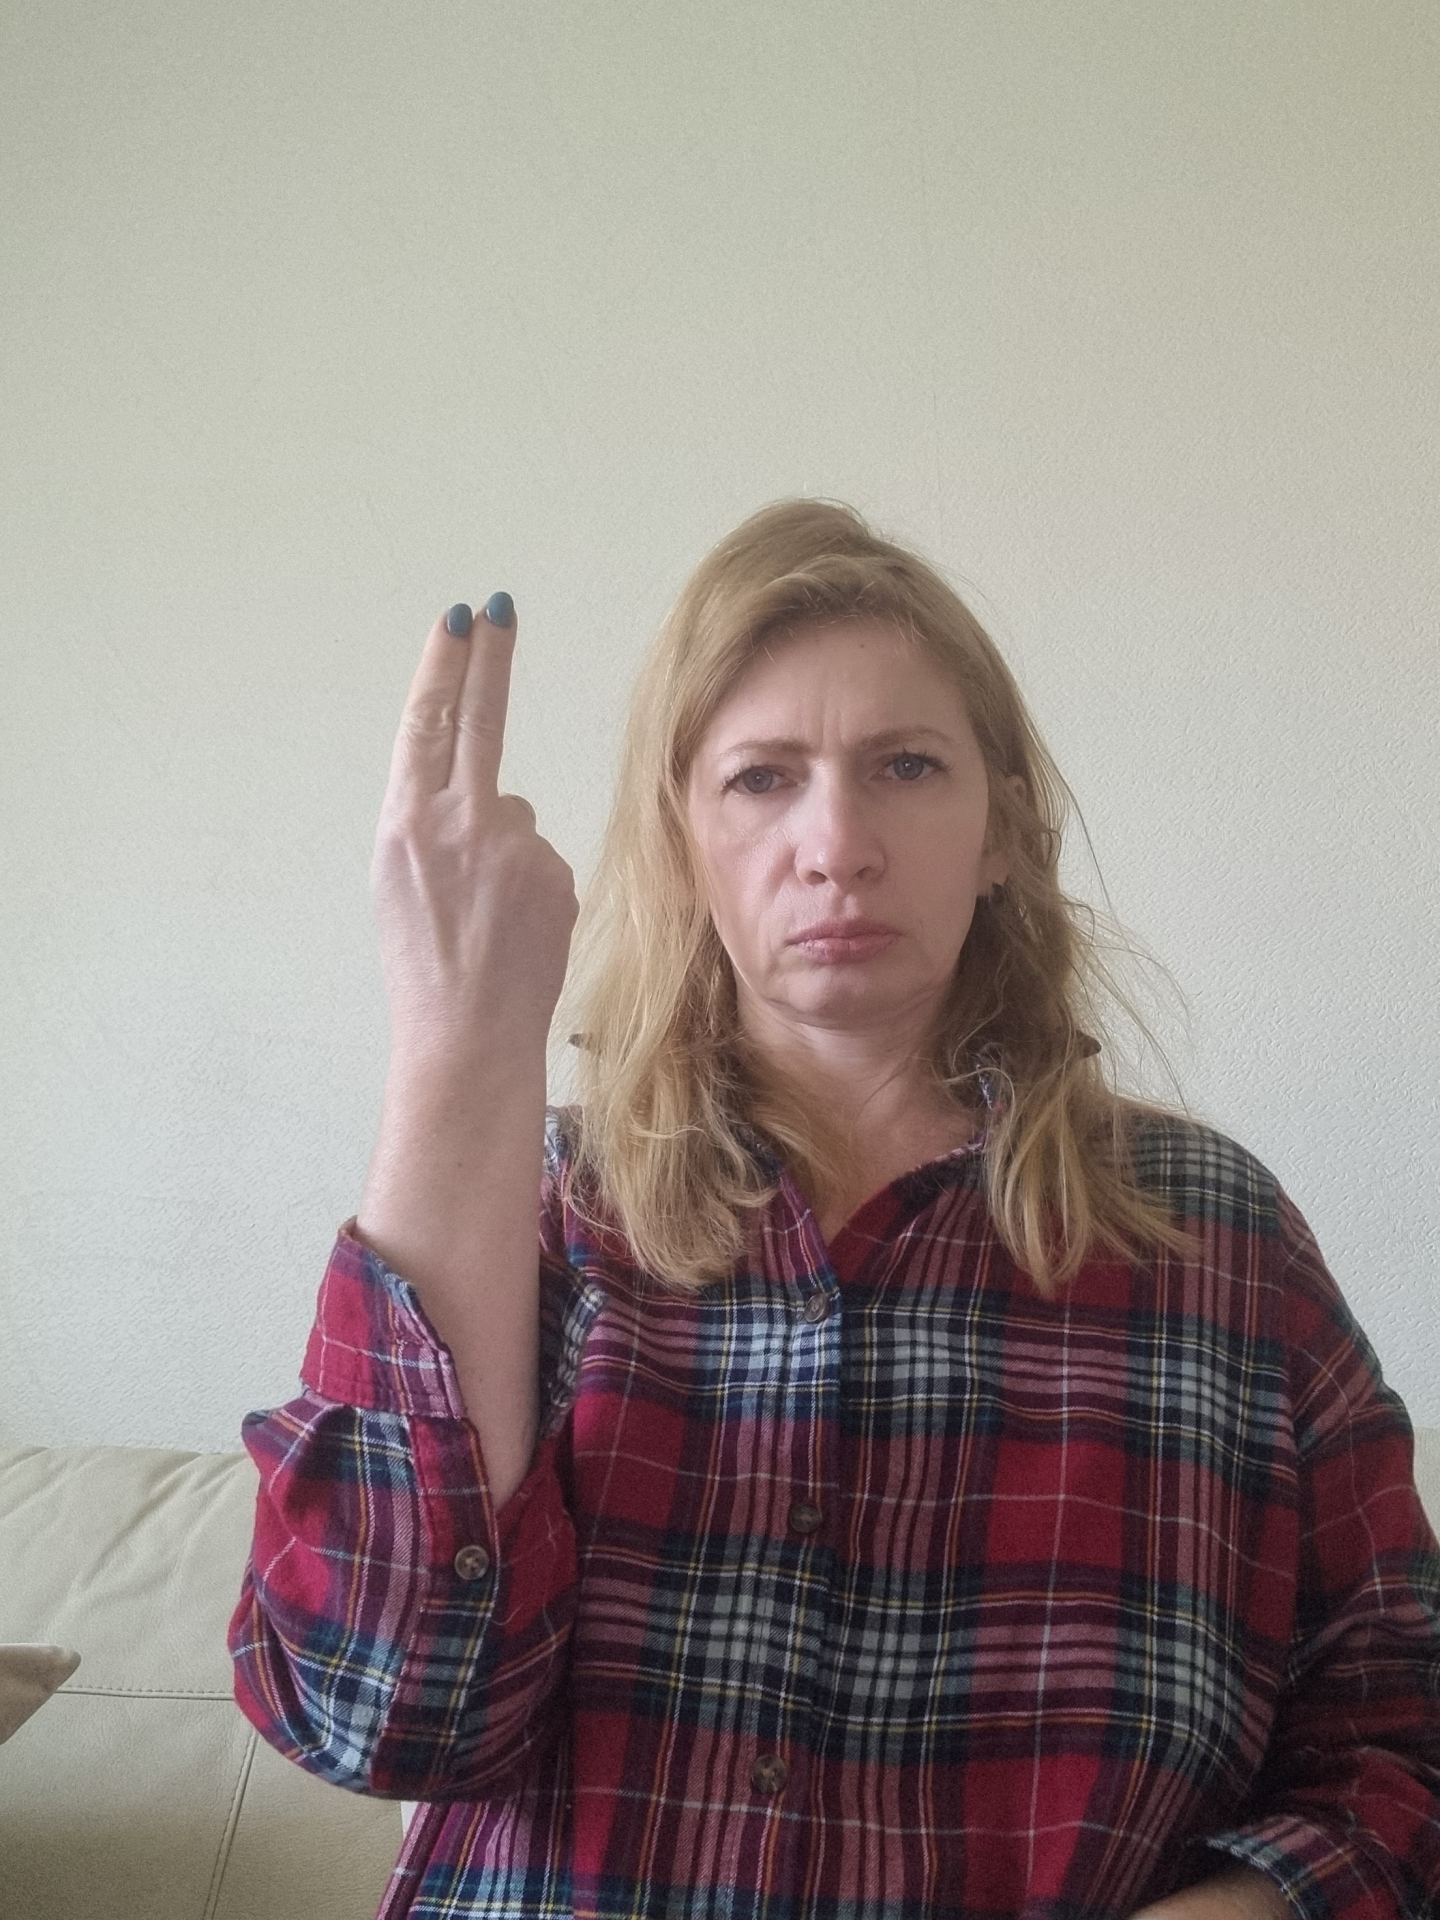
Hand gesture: two_up_inverted